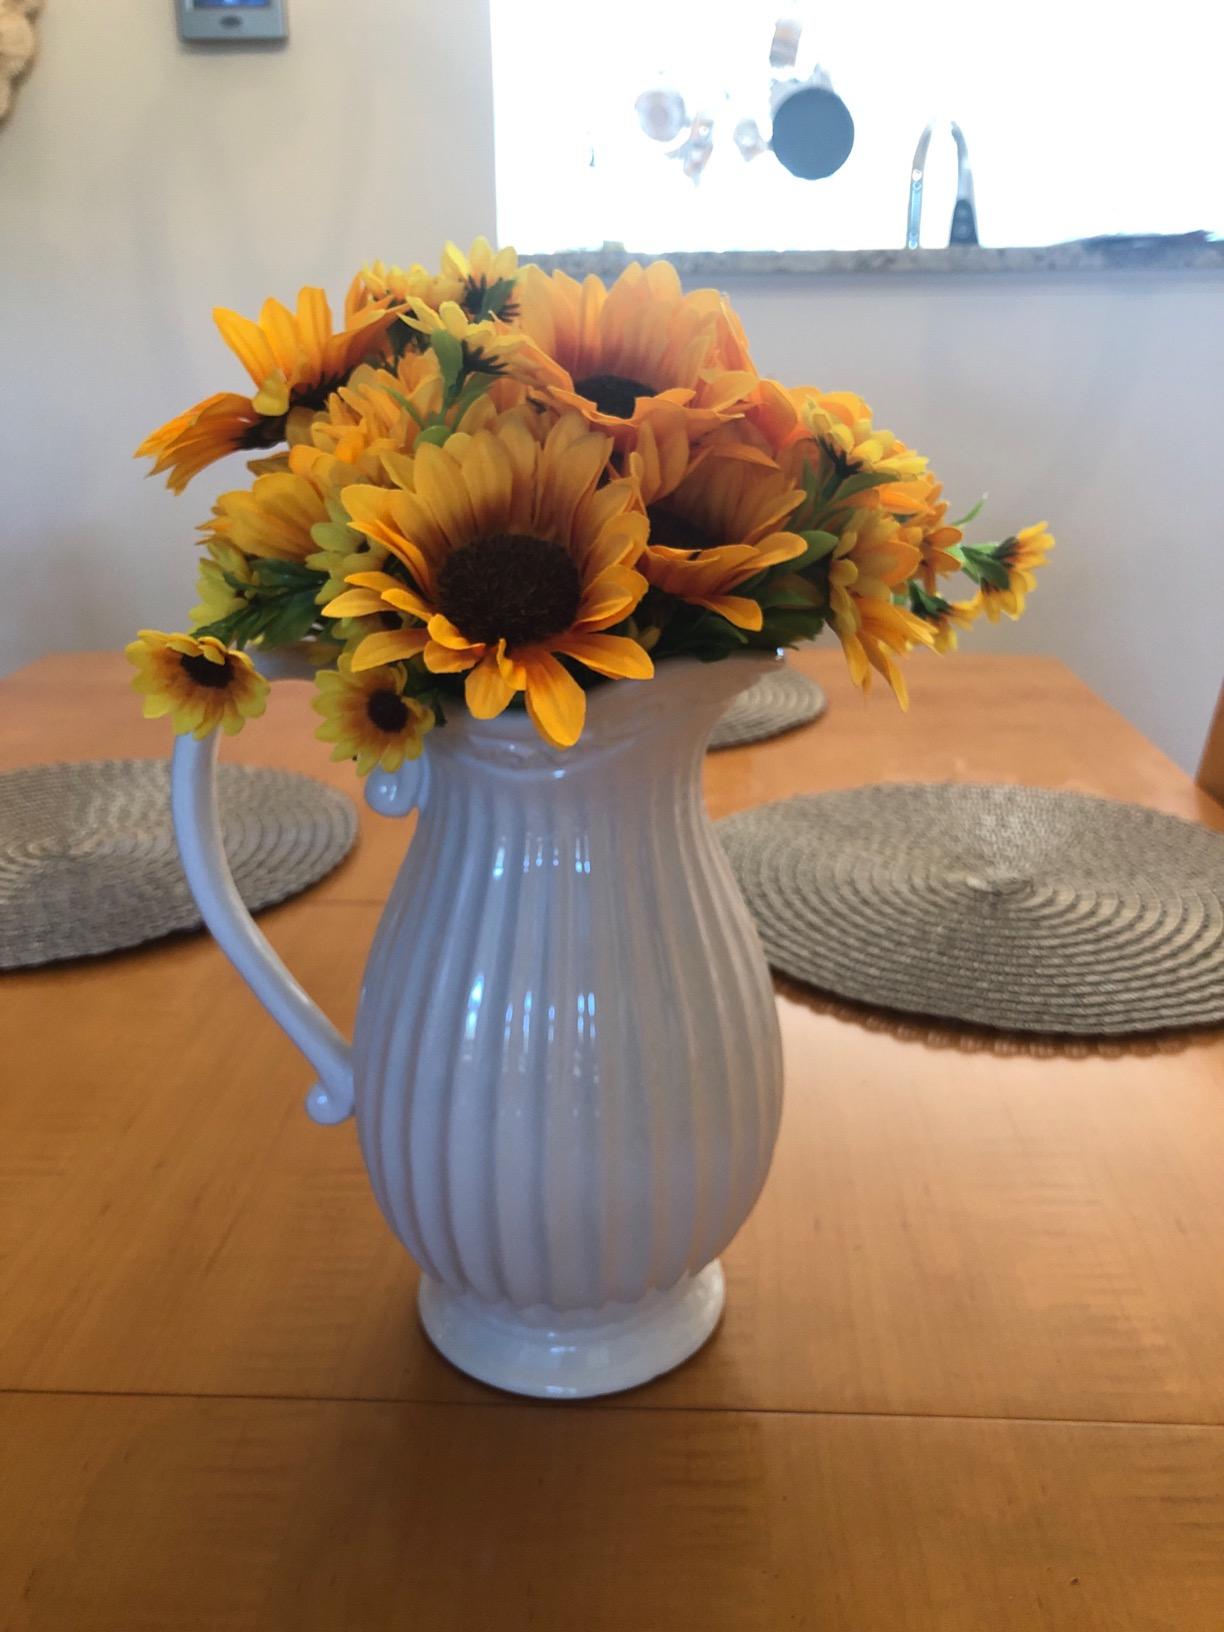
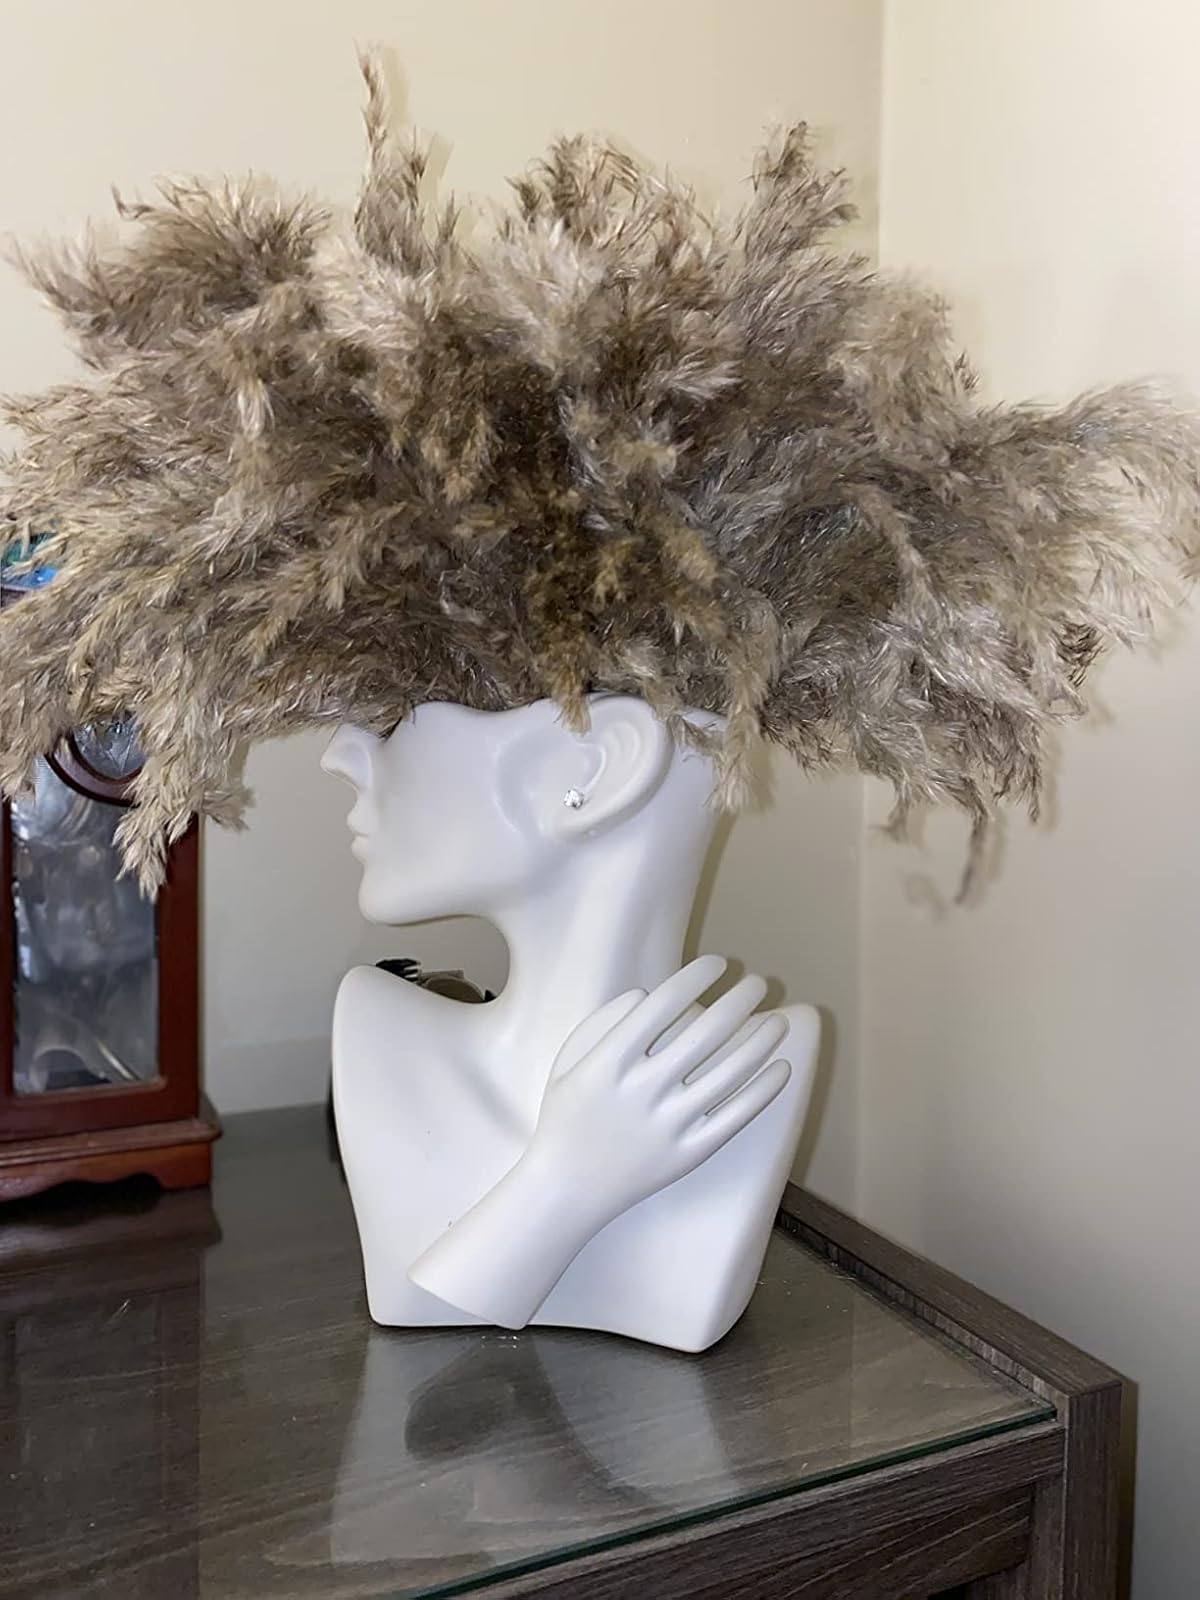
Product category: vase
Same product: no